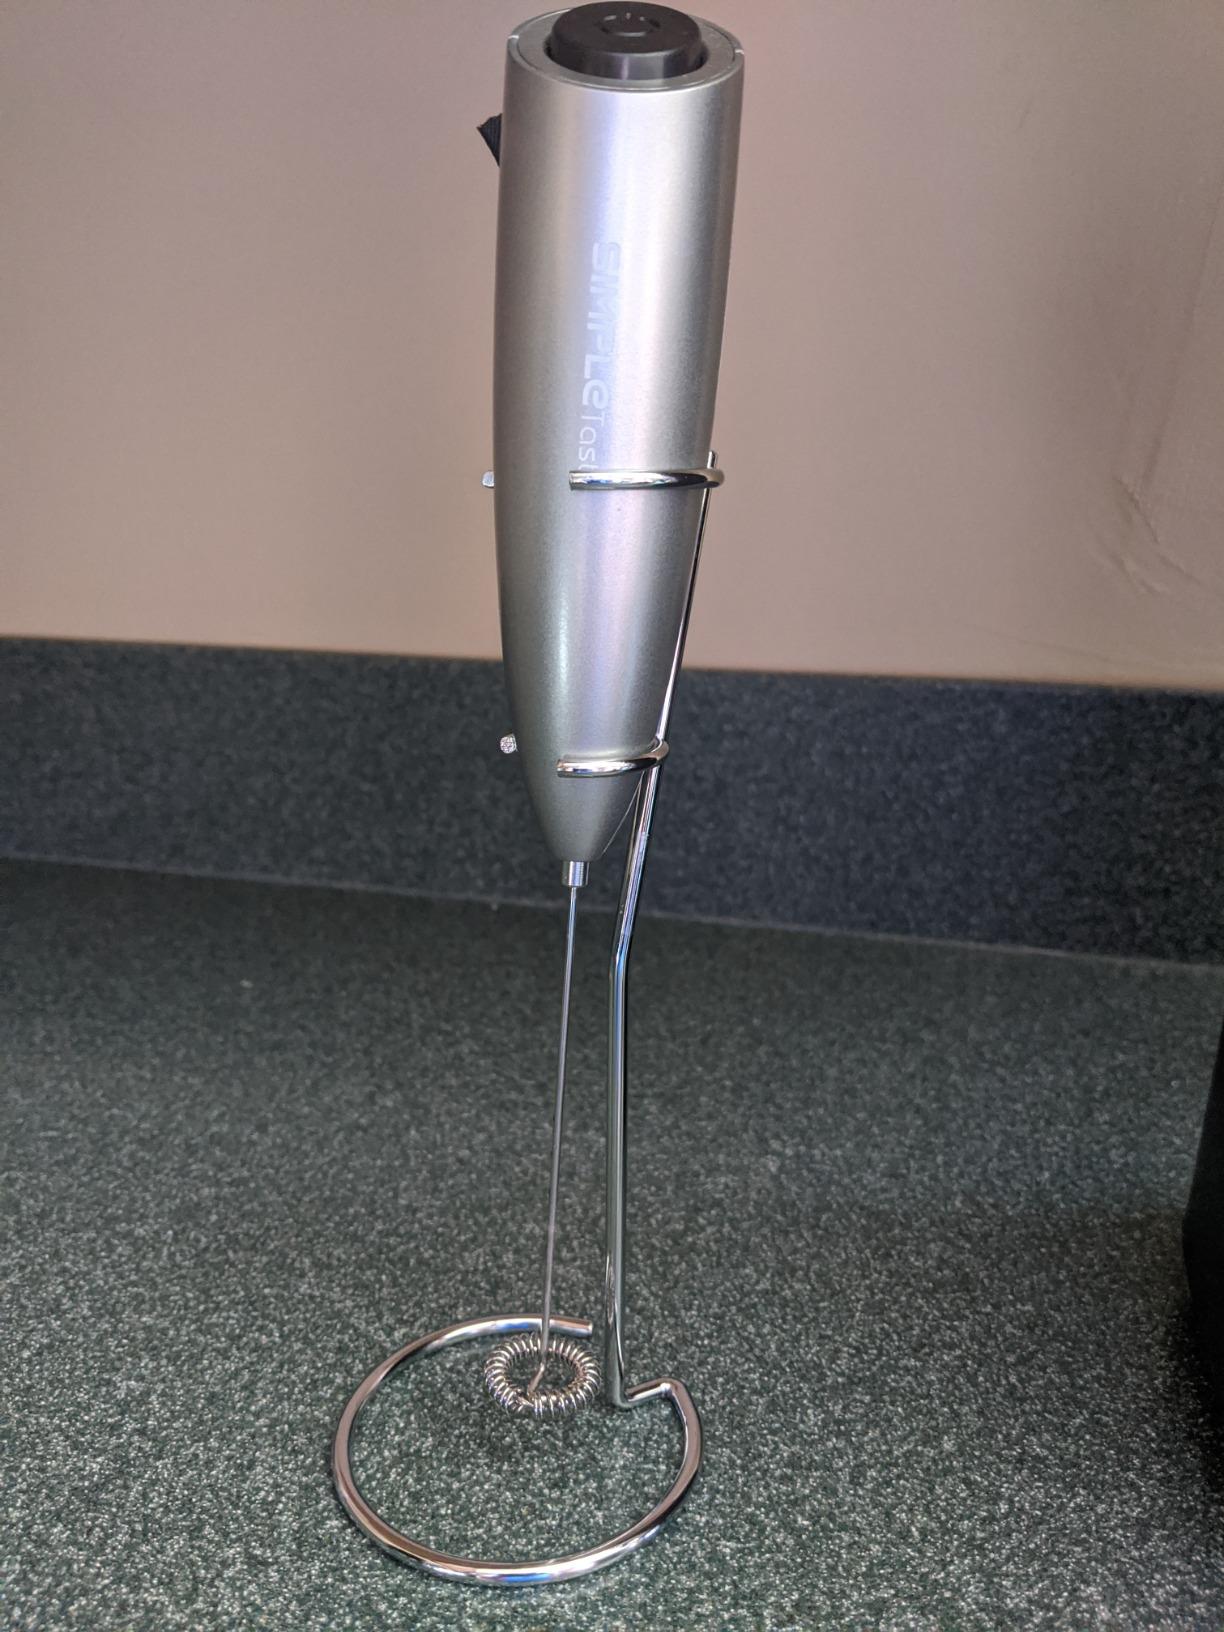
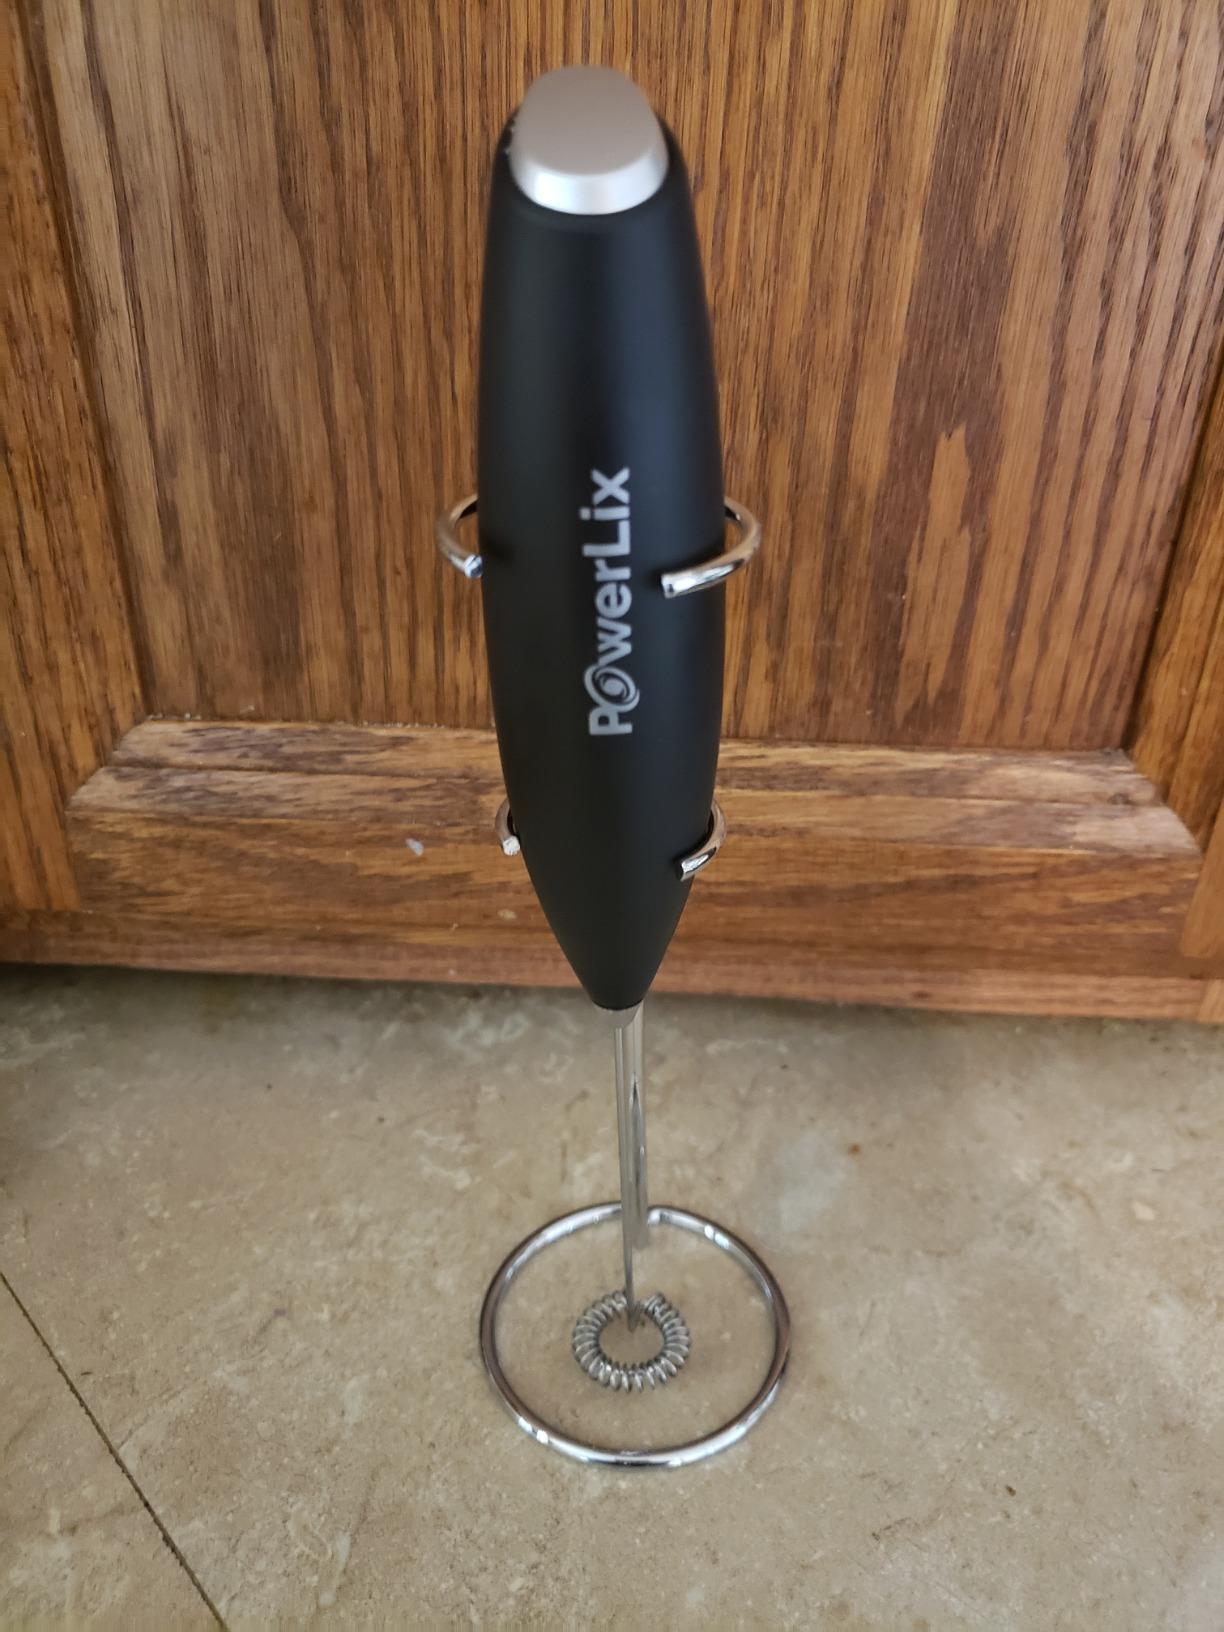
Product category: items_mixer
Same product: no